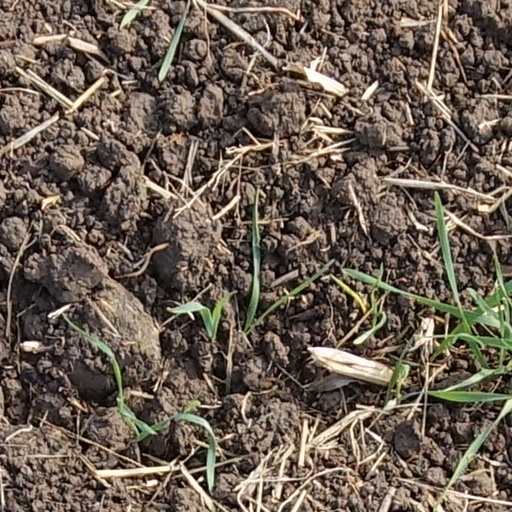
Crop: wheat